John de Courcy

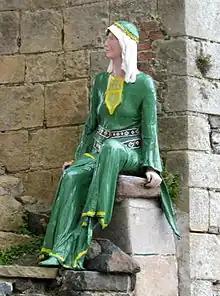
Statue representing Affrica Guðrøðardóttir, Princess of the Isles

In 1183, de Courcy provided for the establishment of a priory at the cathedral of Down with generous endowments to the Benedictines from Chester in England (free from all subjugation to Chester Cathedral). This building was destroyed by an earthquake in 1245. He also created a cell for Benedictines at St. Andrews in the Ards (Black Abbey) for the houses of Stoke Courcy in Somerset and Lonlay in France, which was near Inishargy, Kircubbin, in present-day County Down. The early Irish monastery of Nendrum was given to the Benedictine house of St Bees in Cumberland in order that they might also establish a cell. His wife, Affreca, founded the Cistercian monastery of Grey Abbey, County Down, as a daughter house of Holm Cultram (Cumberland) in 1193.